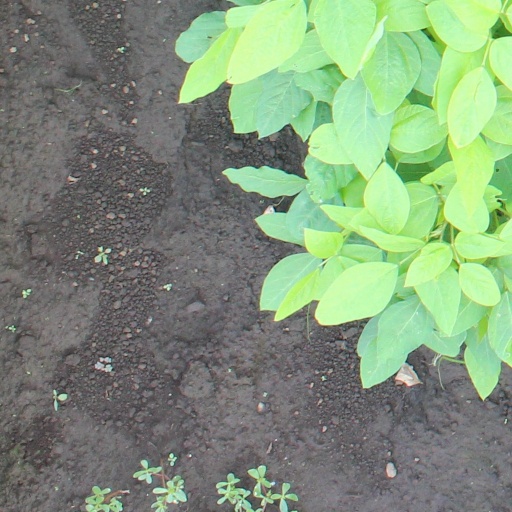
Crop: soybean